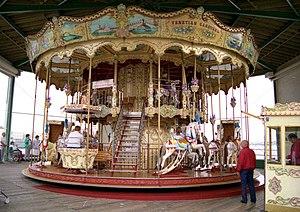
La ville de Blackpool dans le comté du Lancashire en Angleterre, présente sur sa plage trois jetée appelée « piers », le North Pier, le Central Pier et le South Pier.